House of Soterius von Sachsenheim

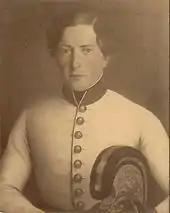
Albert Conrad Soterius von Sachsenheim portrait by Theodor Sockl (about 1848)

Albert Conrad Soterius von Sachsenheim was born on 7 May 1824. After graduating from the Hermannstadt (Sibiu) gymnasium, he pursued a military career promoted up to Lieutenant in 1847. During the Hungarian Revolution of 1848, he was involved in 19 battles and skirmishes. He retired from the army in 1860 achieving the rank of Squadron Commandant. Afterwards, Albert took up residence in Mediasch, the birthplace of his wife Jeanette Schaffendt, and started to engage in public life.